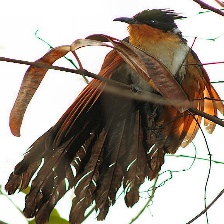
Species: CHESTNUT WINGED CUCKOO
Scientific name:  CLAMATOR COROMANDUS